Operation Fortitude

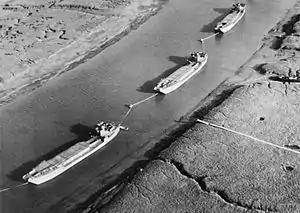
Dummy landing craft, used during Fortitude, at an unknown location in the South-East of England

The FUSAG deception was not implemented primarily with dummy tanks, aeroplanes, or other vehicles. At that stage of the war, the Germans were unable to fly reconnaissance planes over England and so Strangeways felt that such effort would have been wasted. However, temporary buildings were constructed and dummy landing craft were stationed at likely embarkation point in the East and the South-East of England. As the FUSAG commander, Patton paid many of them a visit, along with a photographer, to ensure that their location was noted. The landing craft, built from wood and canvas and nicknamed Bigbob's, suffered from being too light. Wind and rain flipped many of them over or ran them to ground during the operation.